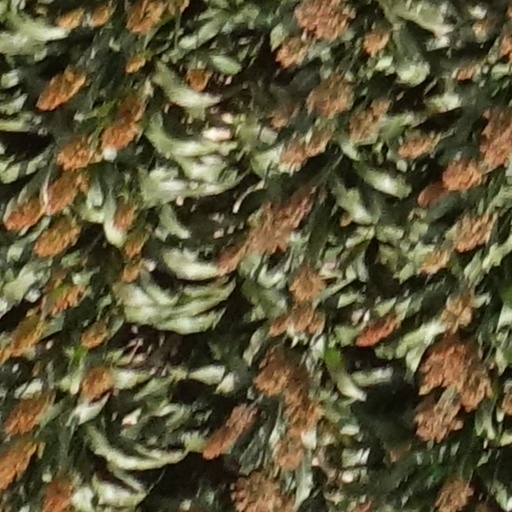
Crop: sorghum